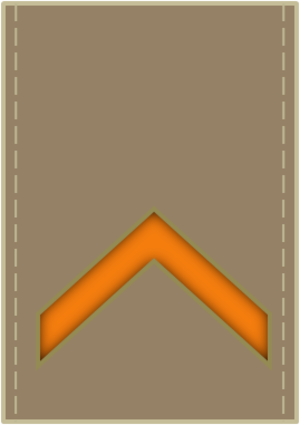
L'Armée de terre saoudienne est le pilier des forces armées saoudiennes. Sa mission fondamentale est de défendre les frontières de l'Arabie saoudite.